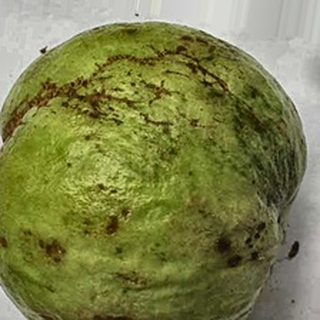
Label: guava_anthracnose